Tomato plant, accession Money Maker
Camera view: vertical (180 deg); turntable rotation: 330 degrees
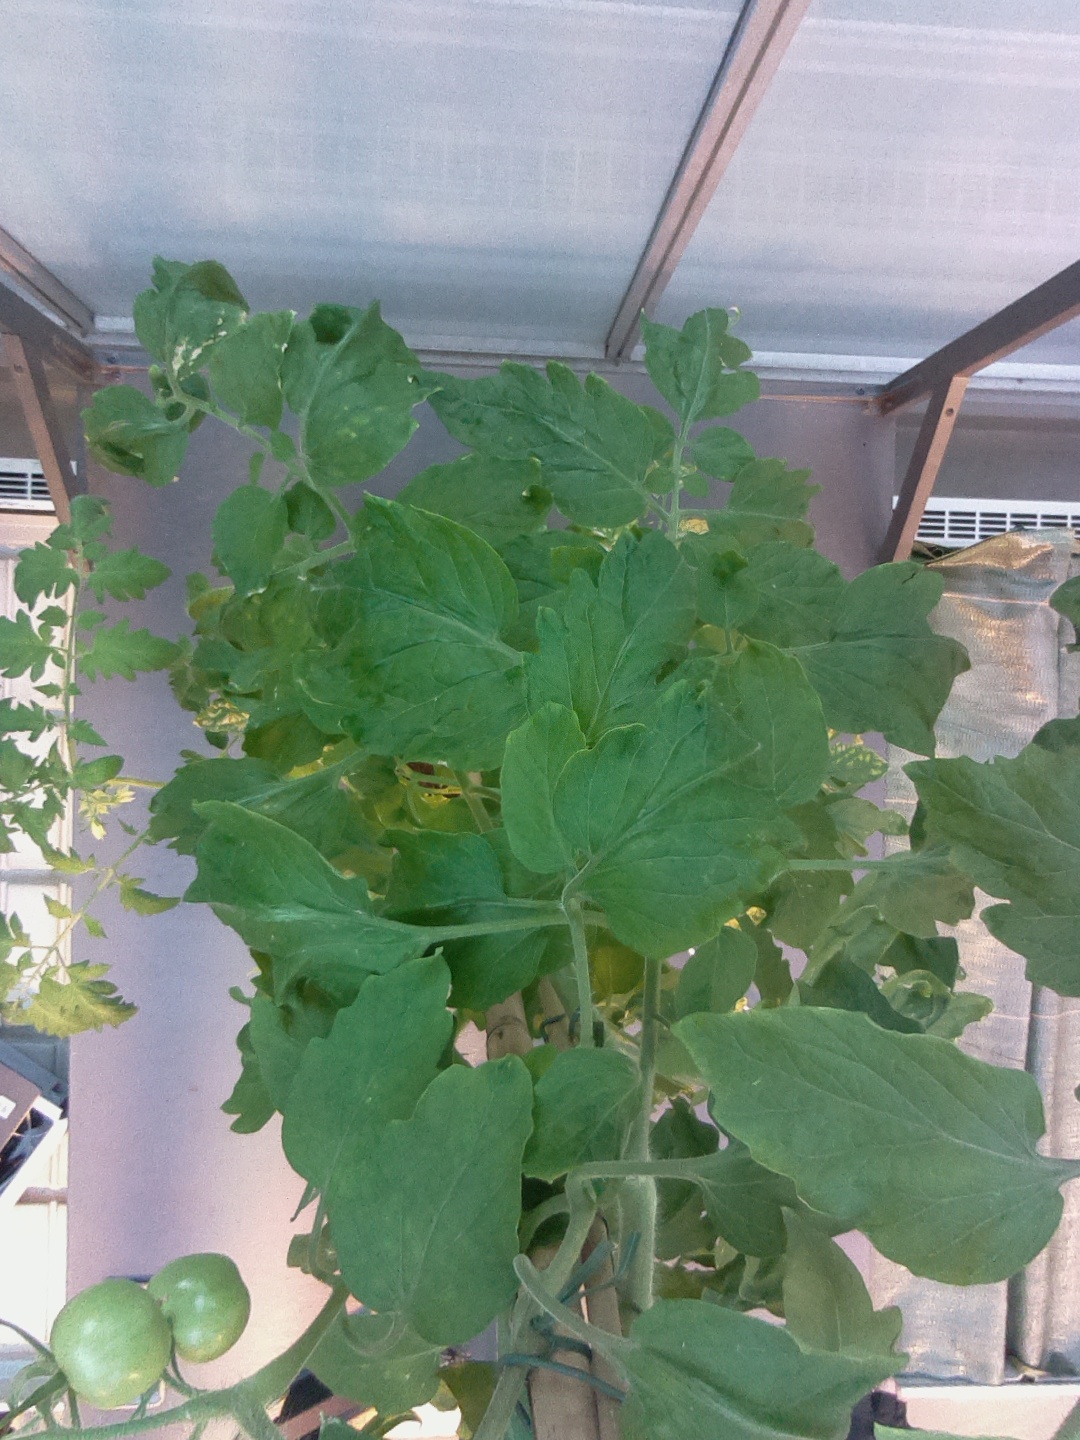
BBCH growth stage 73: 30%-40% of final fruit size